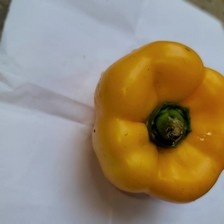
Label: capsicum